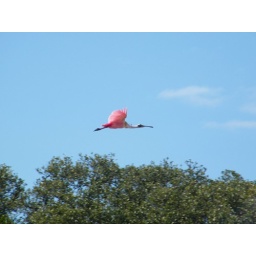
pink feathers against blue sky